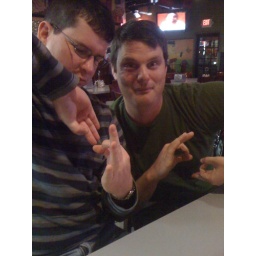
off to see my boy bdizzle in the dirty dirty. grabbing a mighty meaty at the mushroom.